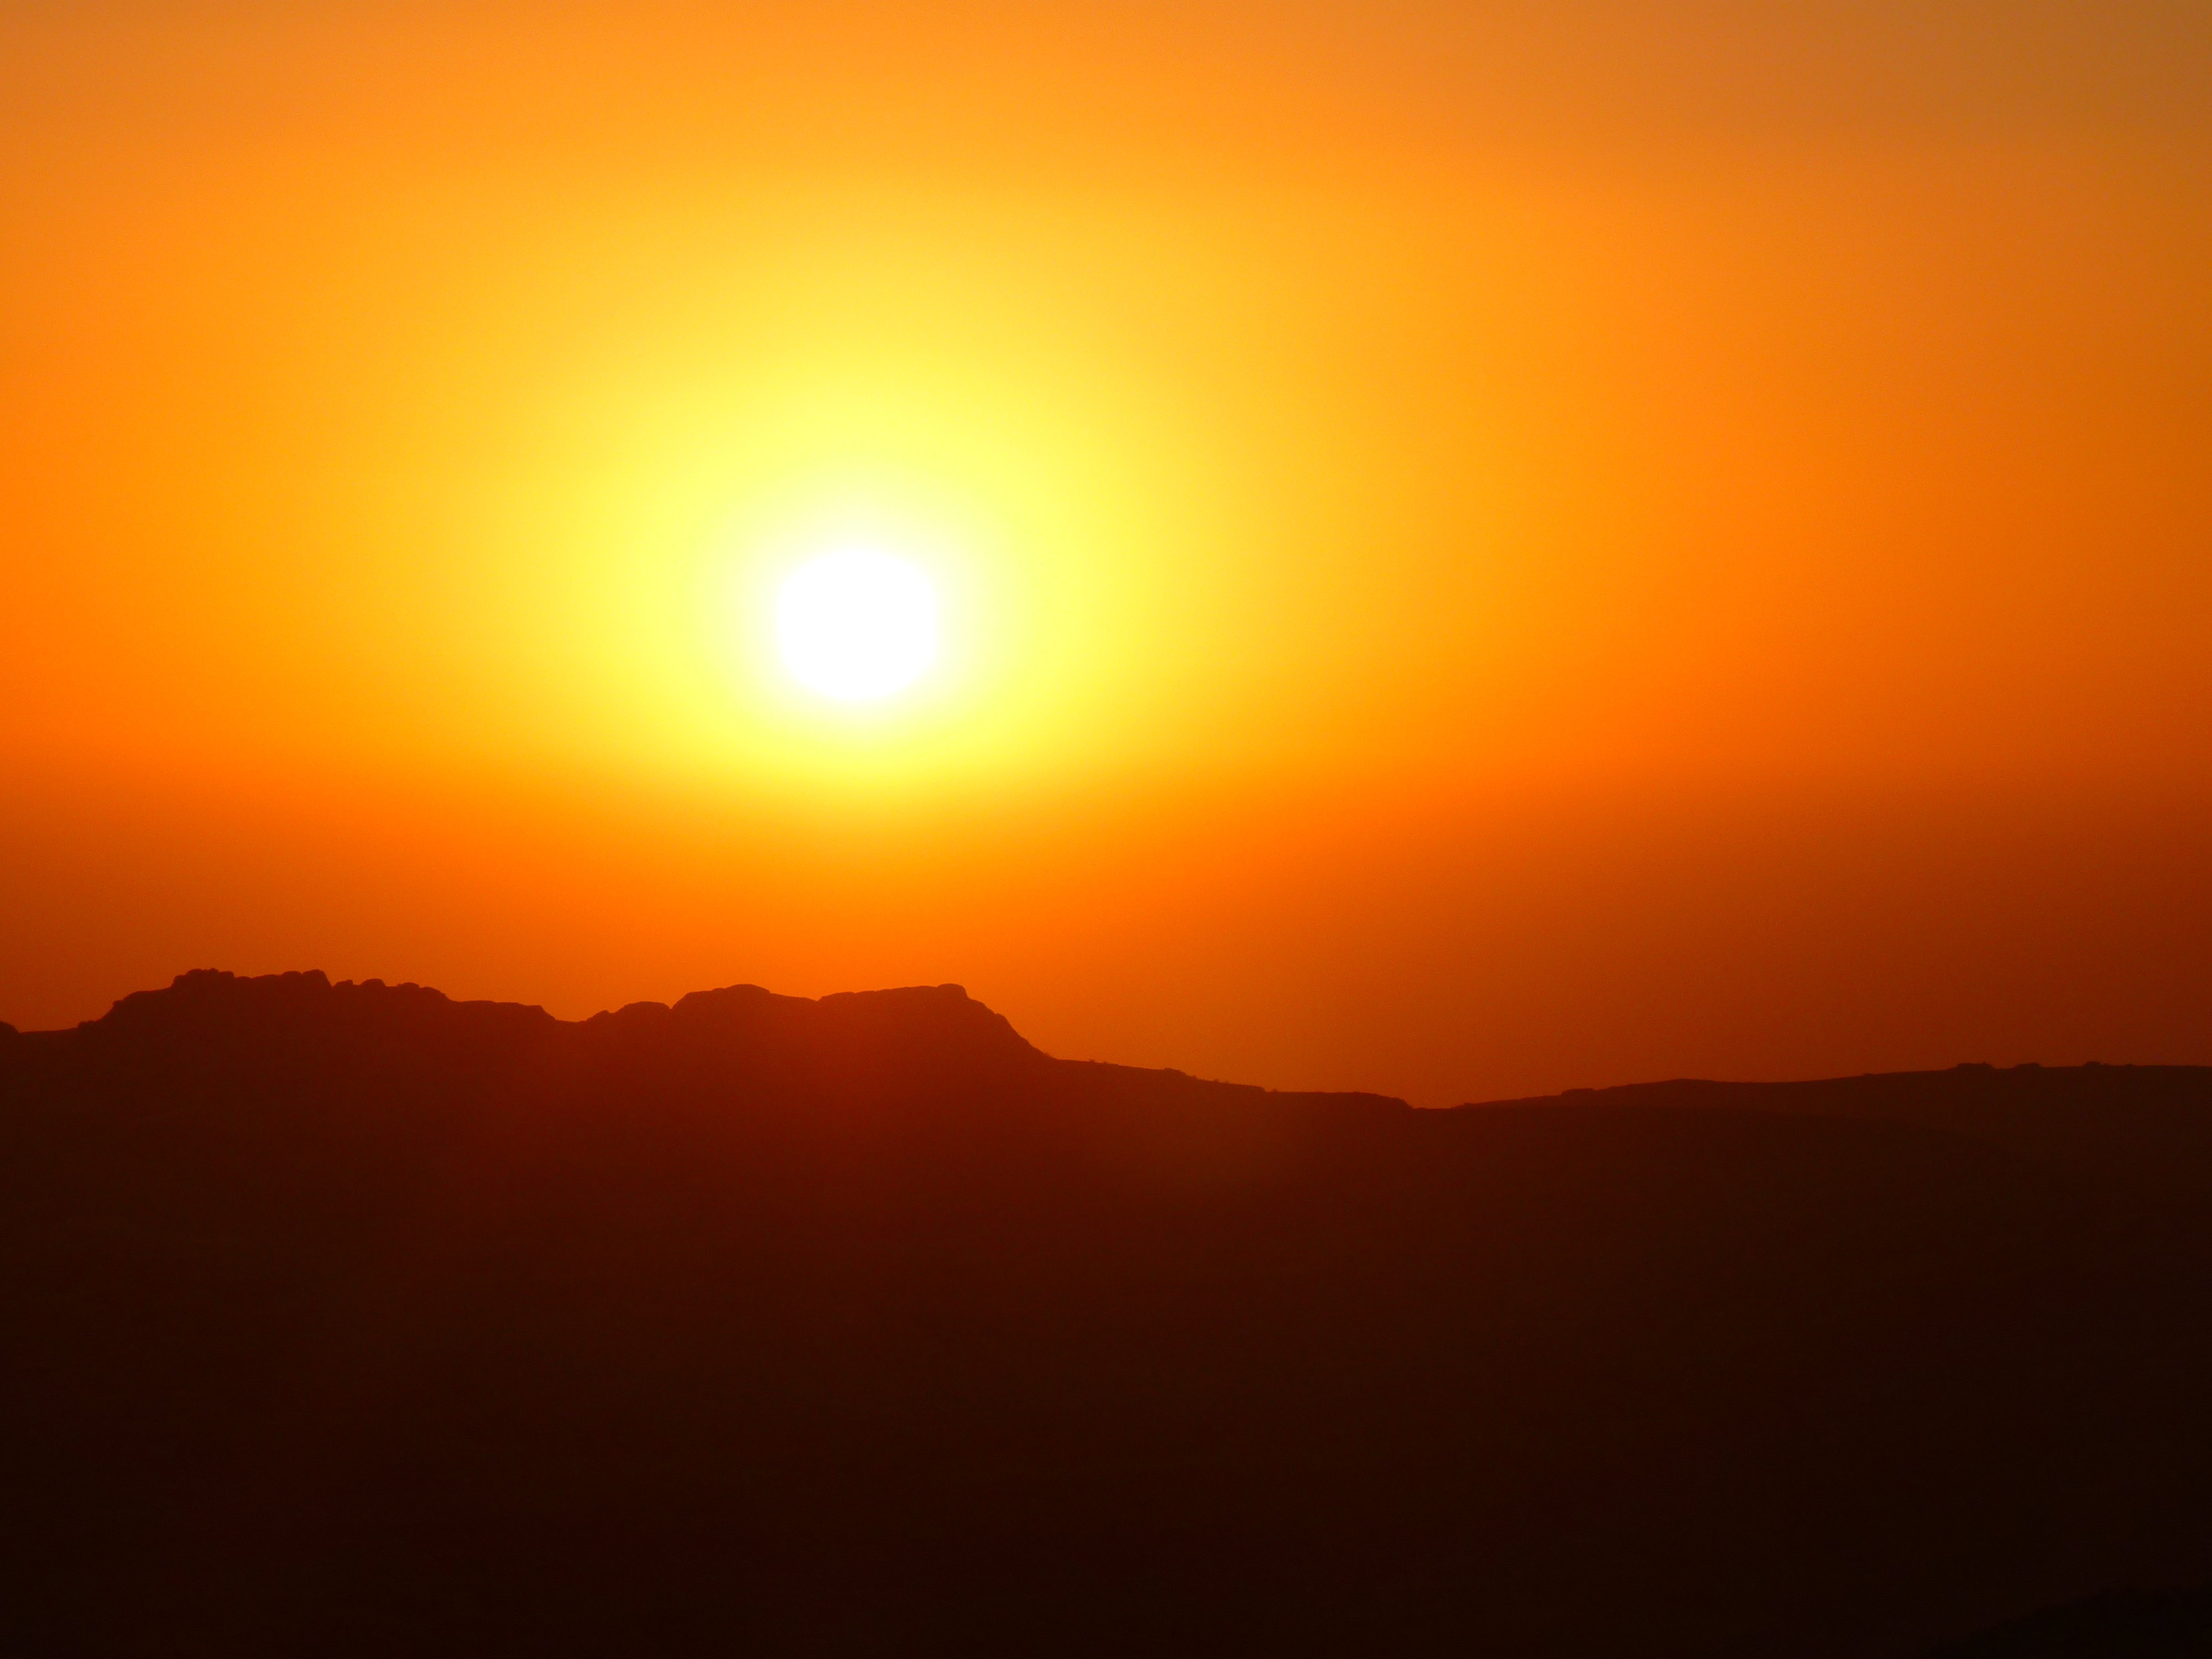
horizon, mountain, sky, sun, sunrise, sunset, sunlight, morning, hill, dawn, atmosphere, travel, dusk, evening, holiday, romance, jordan, abendstimmung, petra, afterglow, back light, middle east, atmospheric phenomenon, red sky at morning